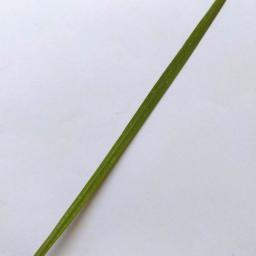
Label: Rice___Healthy